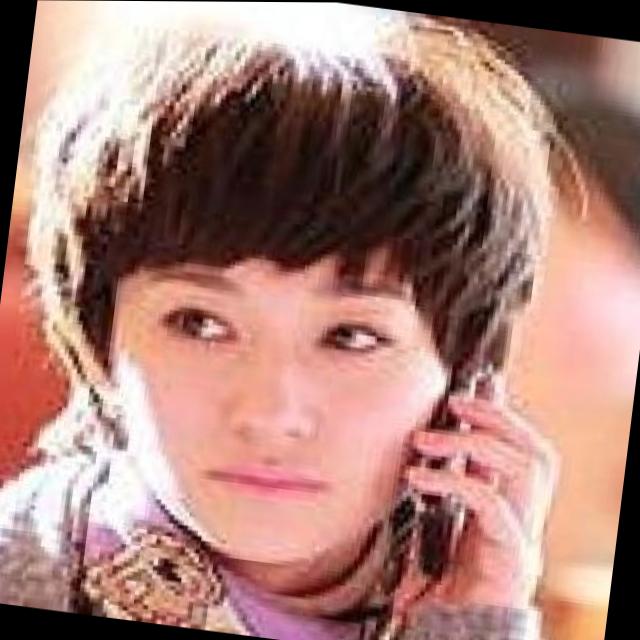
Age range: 21-44